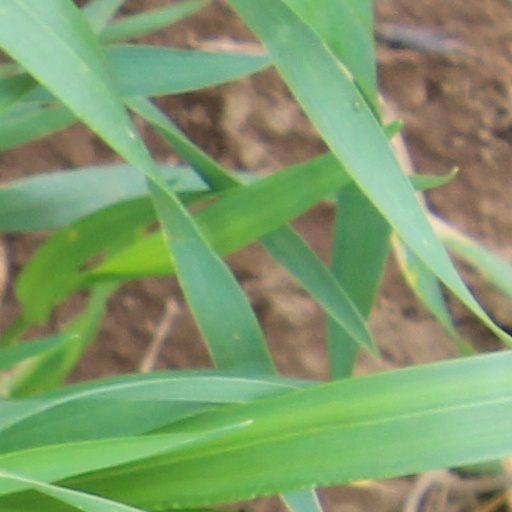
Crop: wheat